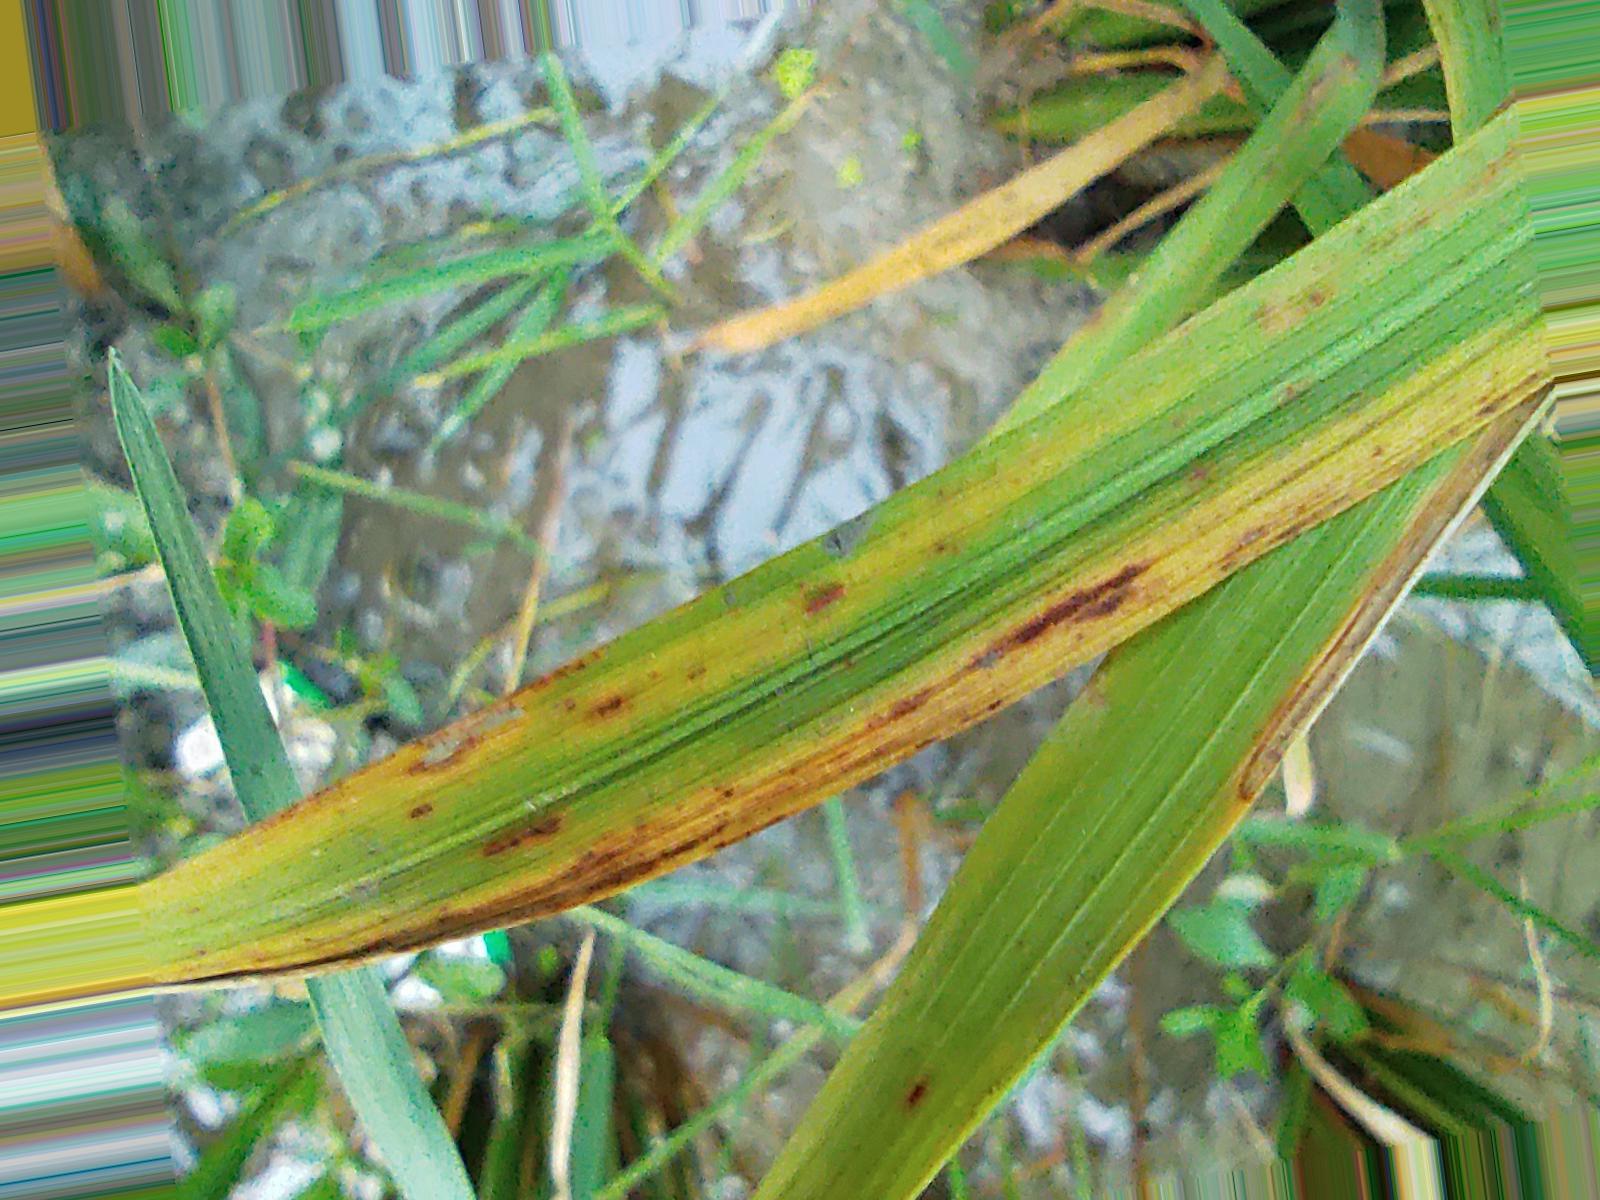
Nhãn: Bệnh Gạch Nâu ( Narrow Brown Spot )